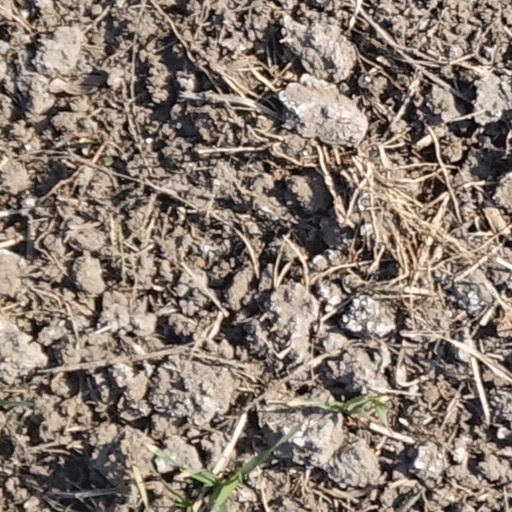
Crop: wheat